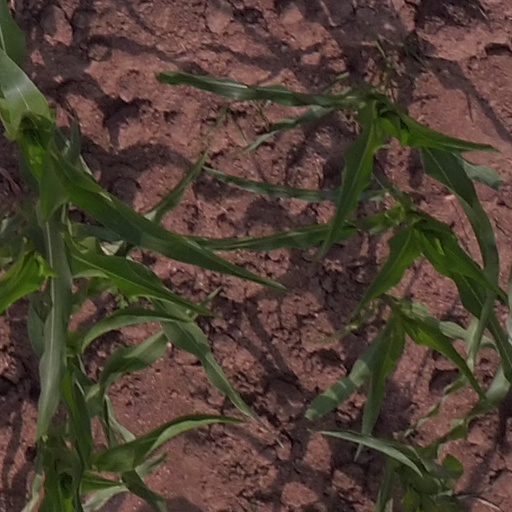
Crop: maize; corn